Princess Maria Anna of Hesse-Homburg

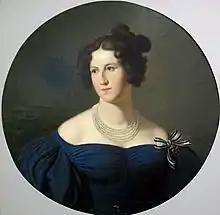
1820 oil painting by Wilhelm Schadow

Princess Maria Anna of Hesse-Homburg (13 October 1785, Bad Homburg vor der Höhe – 14 April 1846, Berlin) was a German noblewoman. She was the most senior woman at the Prussian court from 1810 to 1823. She was styled as "Princess Wilhelm of Prussia".